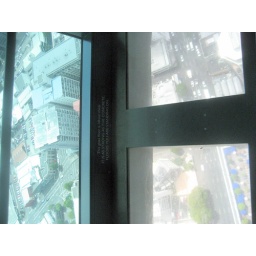
View through glass in floor